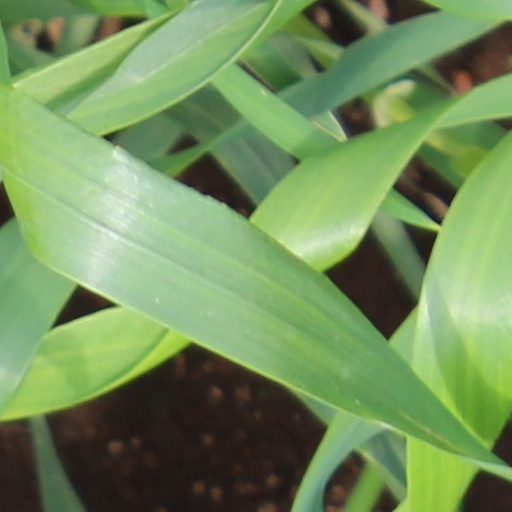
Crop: wheat